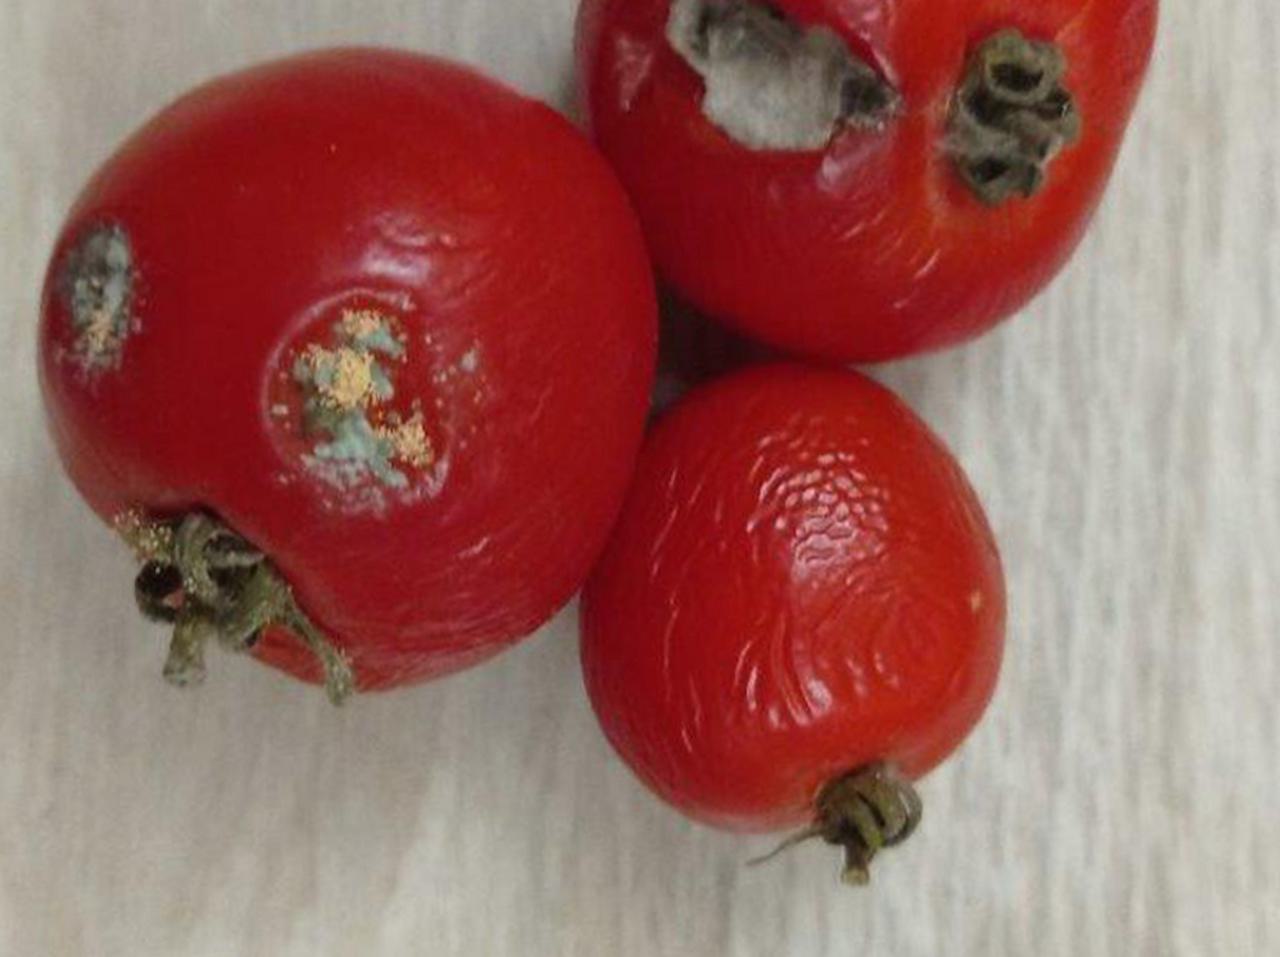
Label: Rotten